Yeti (Doctor Who)

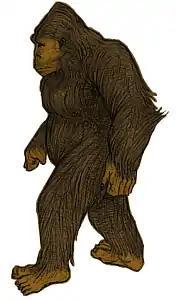
An artistic depiction of a yeti, on which "Doctor Who"s Yeti were based

The Yeti were created after writers Henry Lincoln and Mervyn Haisman had spoken with then-lead actor Patrick Troughton, who expressed disappointment in the lack of Earth-bound stories in his first season as the Doctor. Lincoln chose the stories of the Yeti as a suitable concept around which to create a serial of the program, as it was a creature viewers would be familiar with; it could also reasonably be adapted as the creature was never found, and thus was not proven to actually exist. Lincoln and Haisman brought up the idea with Troughton, who was interested and had wanted to be in a story with Yeti. Producer Innes Lloyd was interested in doing an episode set in the Himalayas and also saw the monsters as a potential replacement for the Daleks, which had recently been written out of the program. The Yeti, alongside other monsters such as the Cybermen and Ice Warriors, were one of many attempts by Lloyd to create such a replacement.